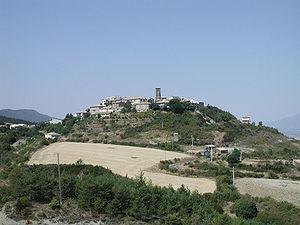
Artieda est une commune d'Espagne dans la communauté autonome d'Aragon, province de Saragosse. Elle n'est constituée que d'un seul village du même nom.